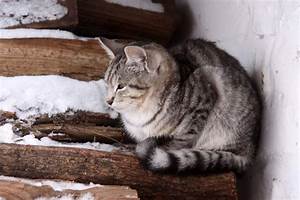
Label: gatto